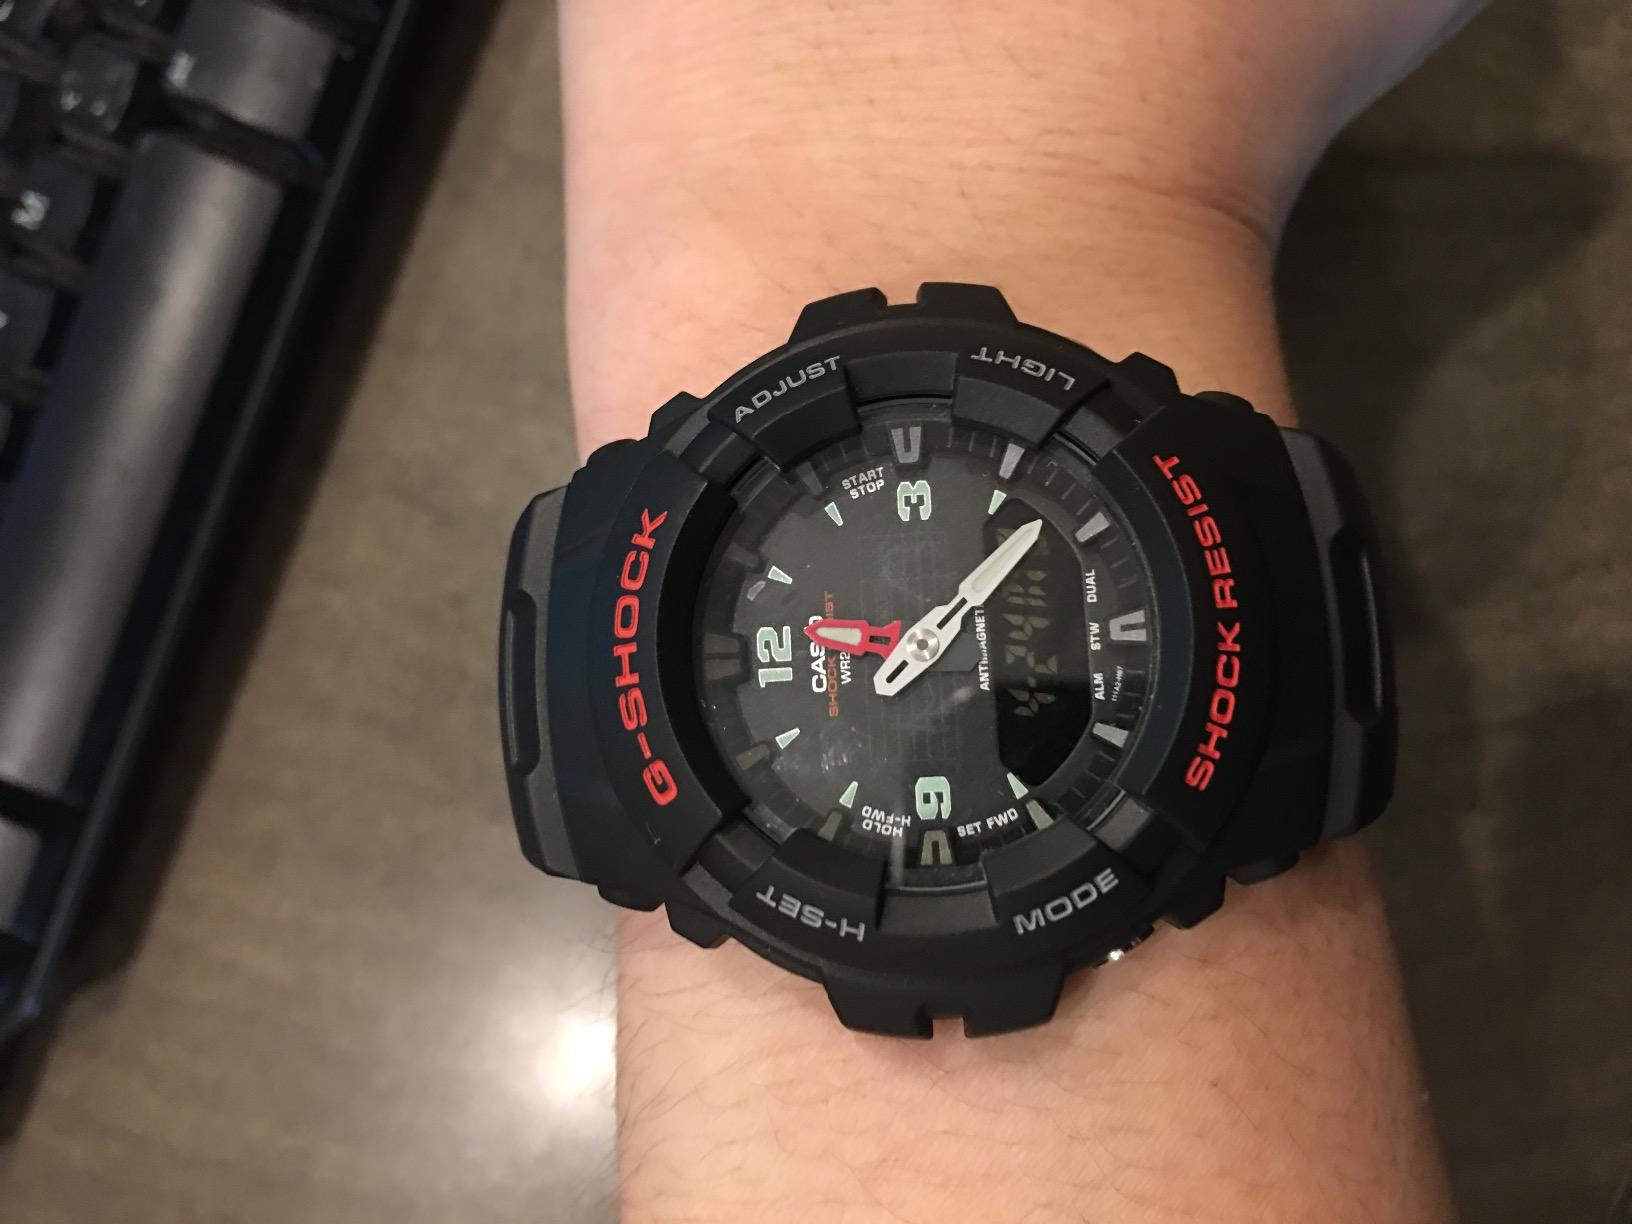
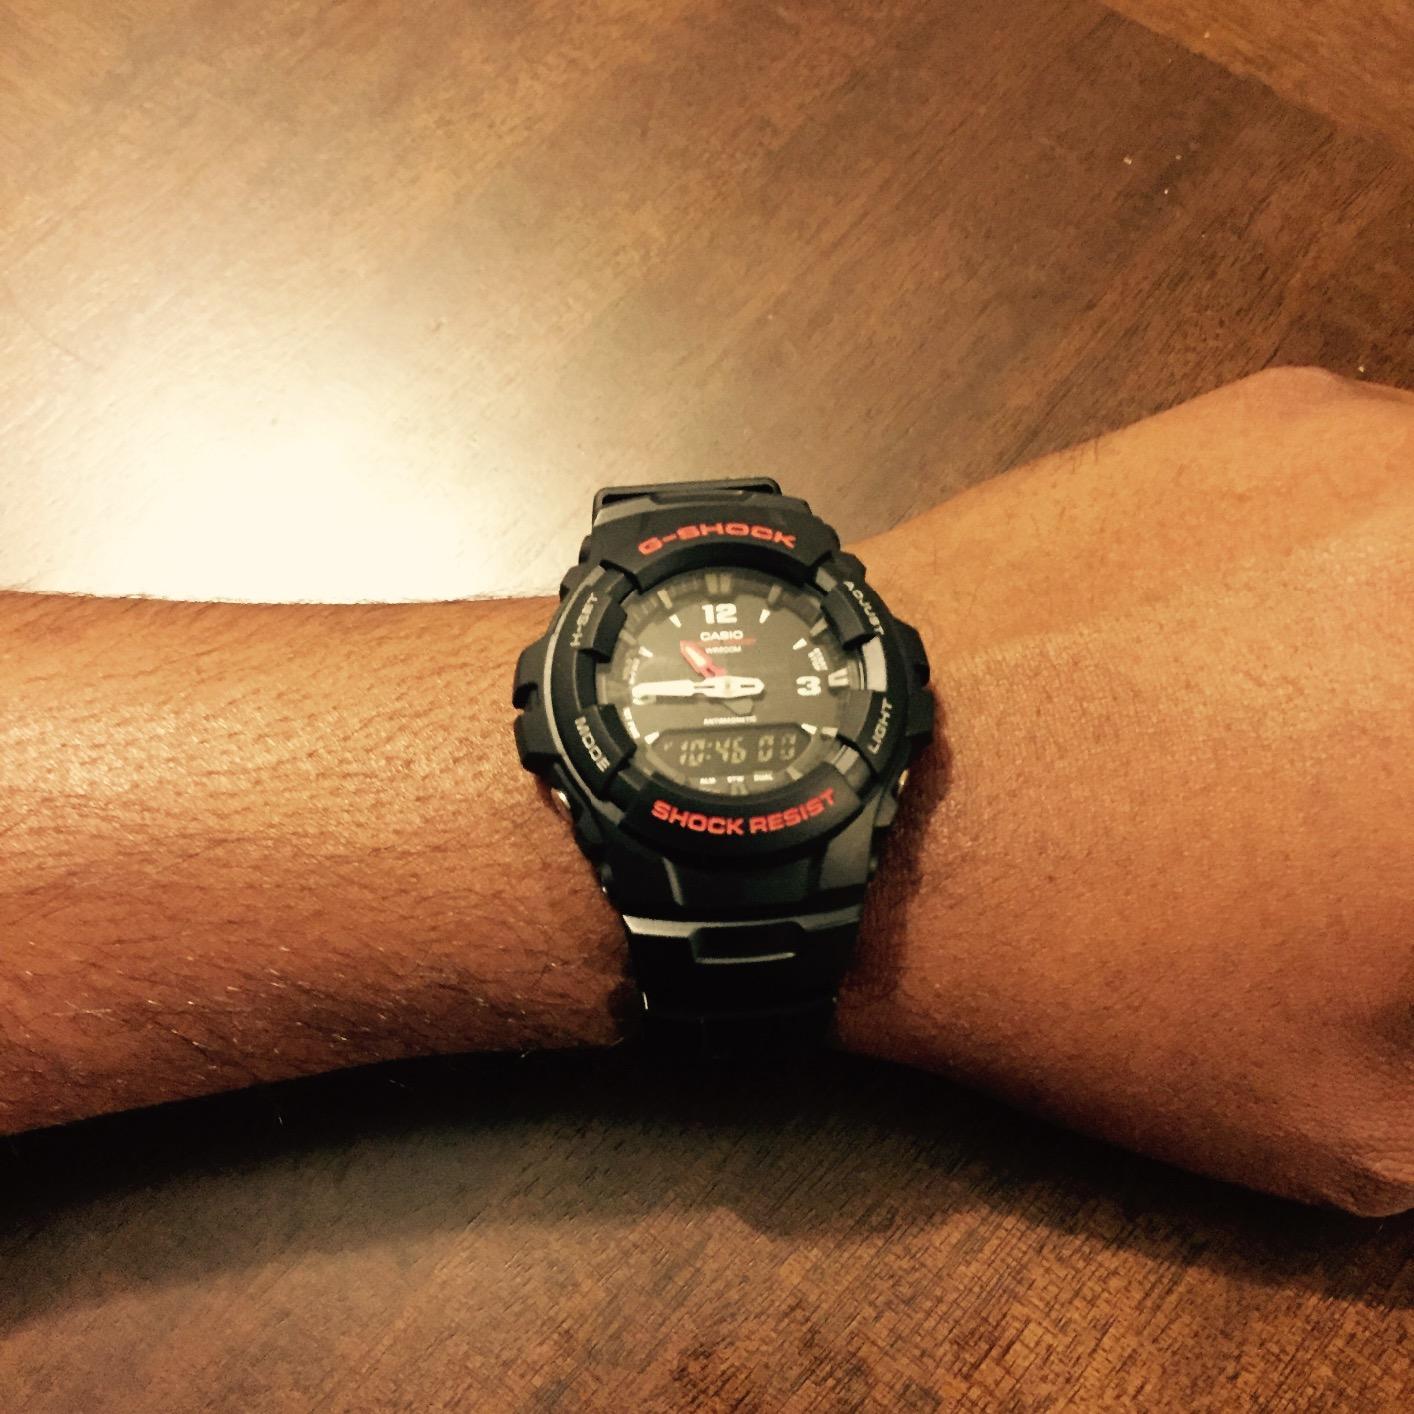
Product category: accessories_watch
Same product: yes